International Red Cross and Red Crescent Movement

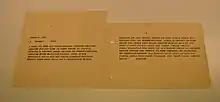
Telegram by ICRC delegate Fritz Bilfinger from Hiroshima three weeks after the atomic bombing

Friedrich Born (1903–1963), an ICRC delegate in Budapest, saved the lives of about 11,000 to 15,000 Jewish people in Hungary. Marcel Junod (1904–1961), a physician from Geneva, was one of the first foreigners to visit Hiroshima after the atomic bomb was dropped.